Copșa Mică works

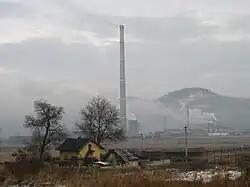
Sometra in operation, 2005

Sometra was founded as a private firm in 1939 for the purpose of zinc smelting. Initially, it had three distillation furnaces, with five more added in 1948, the year it was nationalized by the new communist regime. Its initial capacity was 3000 tons of zinc per year, expanded to 4000 tons in 1946. Between 1950 and 1960, capacity was gradually expanded to 28,000 tons a year. In 1955, a unit for producing sulfuric acid was inaugurated. The unit was expanded in 1966, a year that also saw the introduction of a system for agglomerating concentrates of zinc and lead. This was the culmination of a four-year program of thorough restructuring and modernization, with the new equipment having a capacity of 30,000 tons of zinc and 20,000 tons of lead bullion per year. The 1967-1970 period saw the introduction of an electrolytic lead refining system (capacity 24,000 tons a year); a unit for extracting metallic bismuth for technical and pharmaceutical use from anode sludge, as well as gold and silver alloys and antimony slag; a unit for zinc sulfate production; a unit for zinc and ammonium chloride production; and an air preheater. Capacity was doubled between 1975 and 1984. A second zinc and lead extraction unit, with annual capacities of 30,000 tons (zinc) and 20,000 tons (lead) went online, as well as two thermal zinc refineries and greater cadmium refining. In 1983, metallic antimony production began by extracting the metal from slag, along with sodium thioantimoniate and stibnite. In 1984, a second blast furnace began operation, so that the old components built from 1939 to 1957 were retired. Between 1985 and 1989, zinc powder production began and a system for collecting residual gases was put in place. In 1988, a 250 m high chimney was built. By 1989, the plant was annually generating 43,490 tons of sulfuric acid (against a projected capacity of 126,000 tons), 23,519 tons of electrolytic lead (below the 38,000 tons projected), 29,840 tons of pure zinc, 2,094 tons of zinc powder, 19 tons of cadmium, 29 tons of bismuth and 195 tons of antimony.